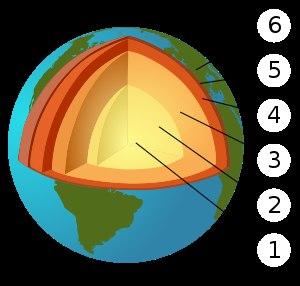
Jean de Beaugrand, né entre 1584 et 1588, mort à Paris le 22 décembre 1640, est un mathématicien français. Secrétaire royal, membre de l'académie de Mersenne, ami et correspondant de Hobbes, de Fermat et de Galilée, il défendit la mémoire de François Viète, dont il fut semble-t-il l'un des derniers élèves. Ennemi de Descartes, dont il dénonça les plagiats supposés, il soutint en 1636 que les graves ne pesaient rien au centre de la Terre. Pour cela, il reçut de Descartes le surnom méprisant de « géostaticien ». Secrétaire du roi et du trésor royal chargé de signer les privilèges d'édition, Jean de Beaugrand fut l'un des membres les plus influents de l'académie de Mersenne. Toutefois, en raison de ses polémiques et de ses démêlés avec Morin et Desargues, de sa désobligeante habitude de s'approprier les travaux des autres membres de l'académie, dont ceux de Fermat et de Roberval, la postérité a conservé de lui une image plutôt négative. De nombreux historiens l'ont confondu avec son père, maître écrivain de Louis XIII, dont il édita les œuvres. Aucun travail de gravure, ni d'écriture ne peut, a priori, le rattacher aux maîtres écrivains.
Les unités structurales de la Terre sont les couches de matières qui la composent.
La croûte terrestre, appelée aussi écorce terrestre, est la partie superficielle et solide du matériau dont est faite la Terre. C'est la partie supérieure de la lithosphère.